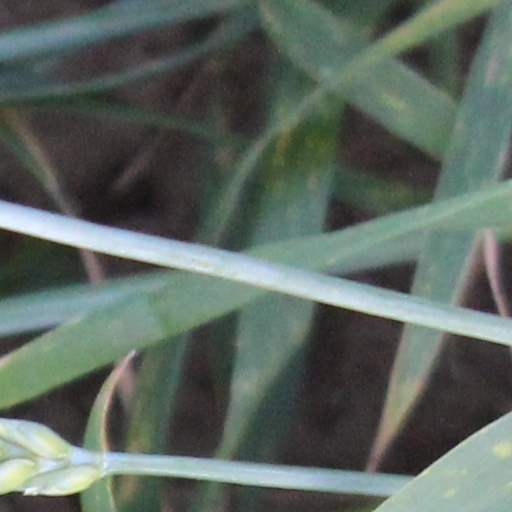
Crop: wheat